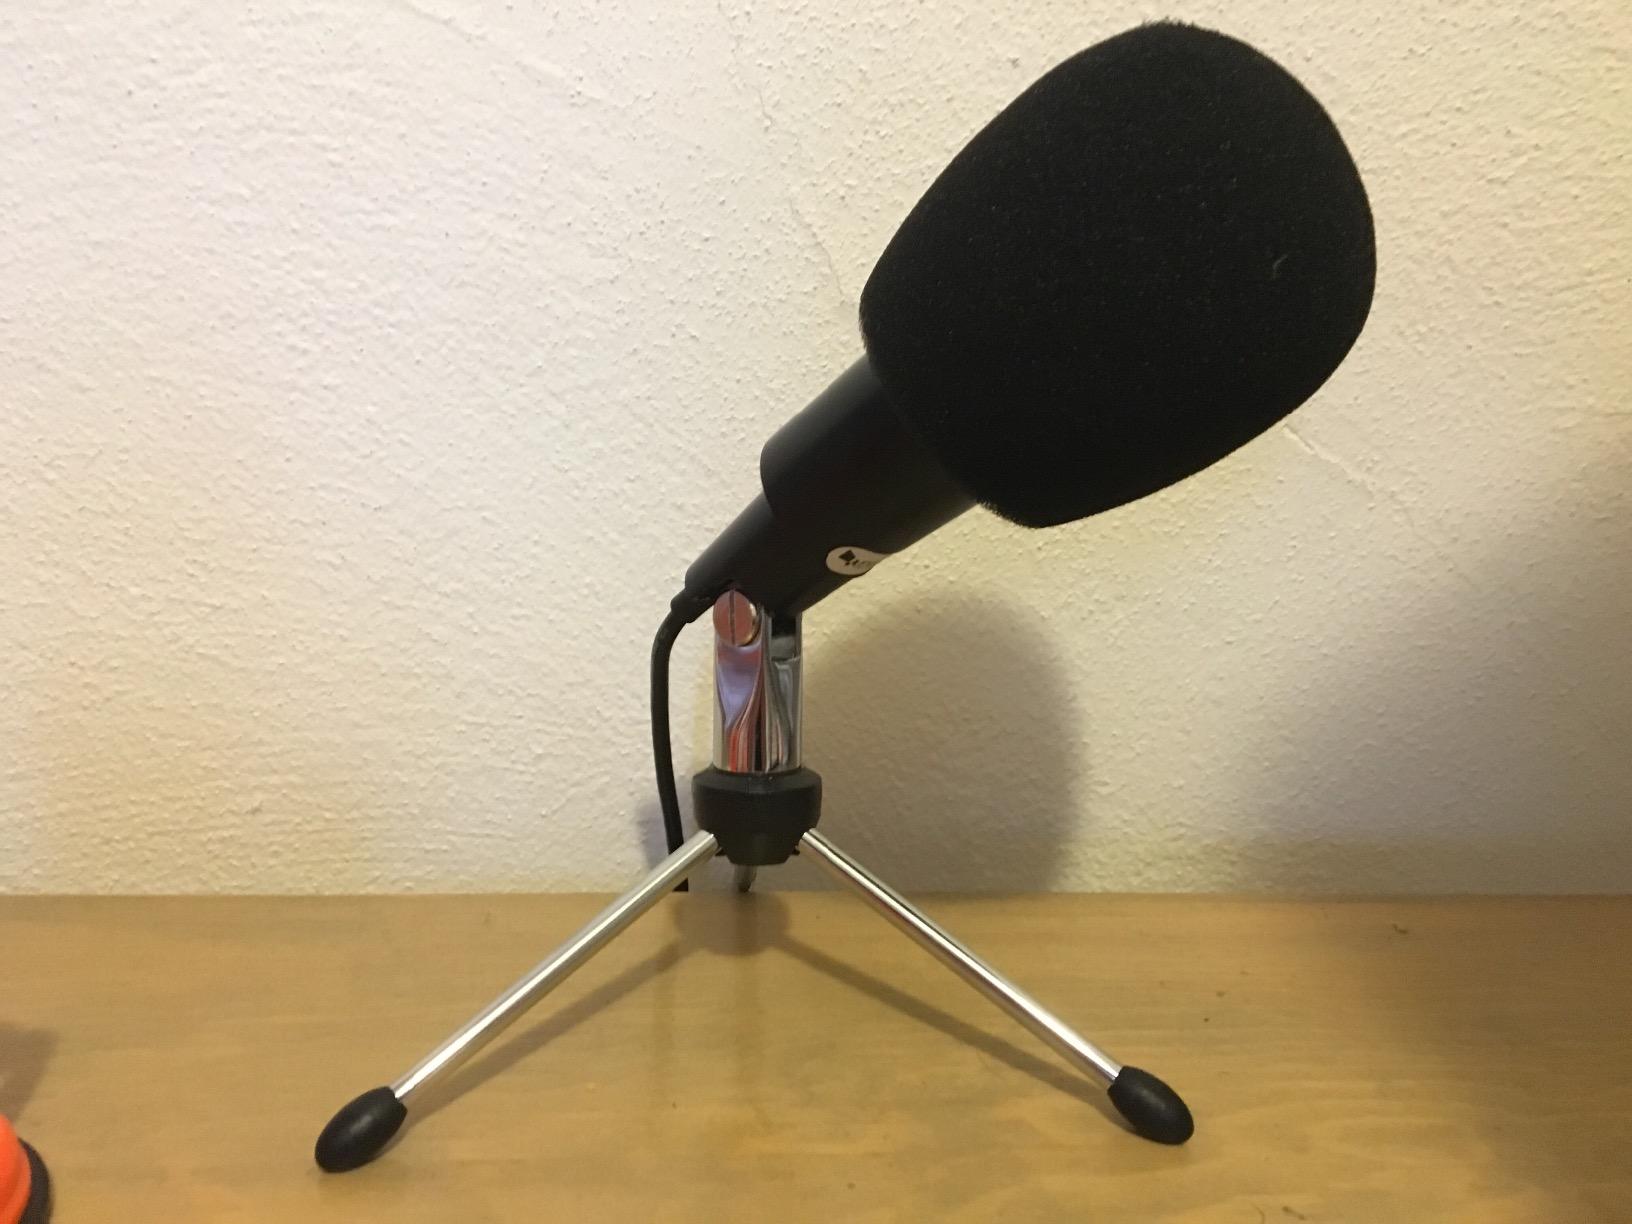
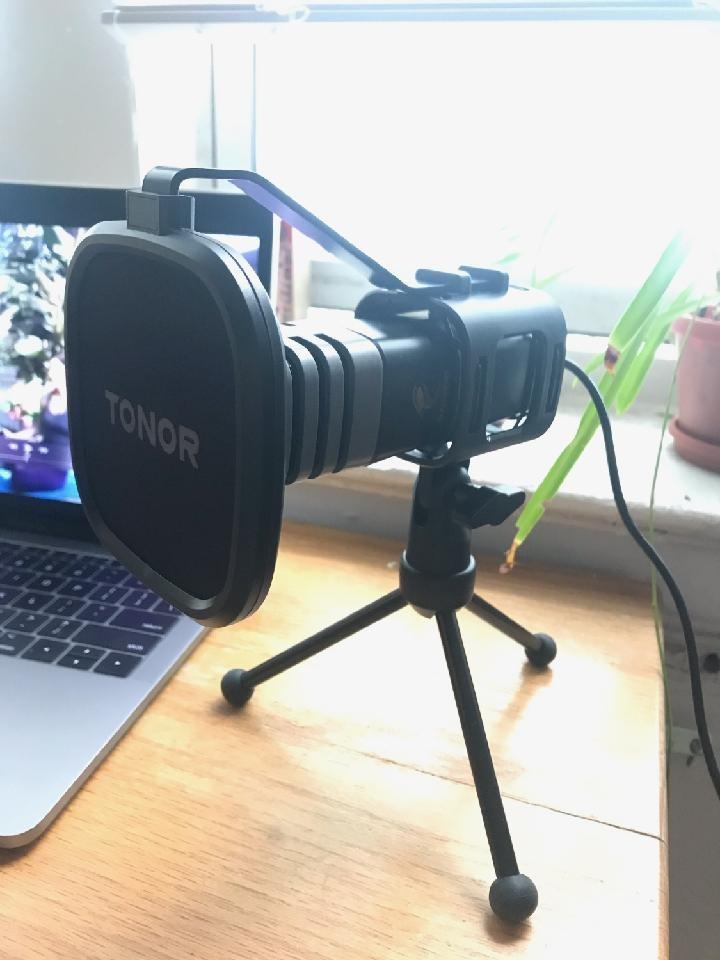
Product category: microphone
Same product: no